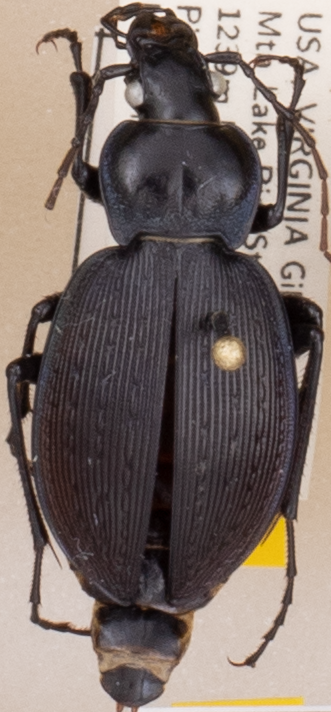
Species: Carabus goryi
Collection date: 2021-07-13
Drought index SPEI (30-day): -1.372
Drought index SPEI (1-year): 0.47
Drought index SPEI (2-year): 1.16